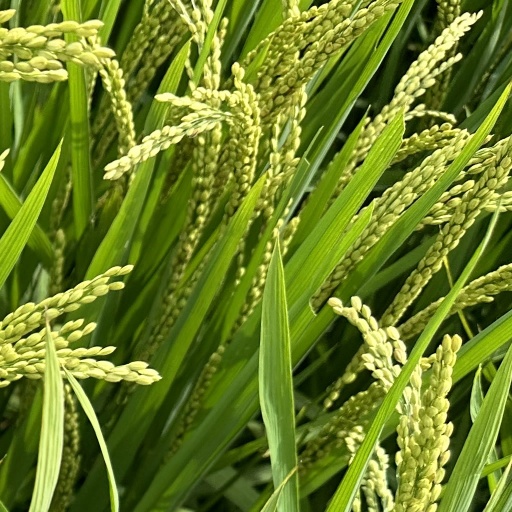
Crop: rice